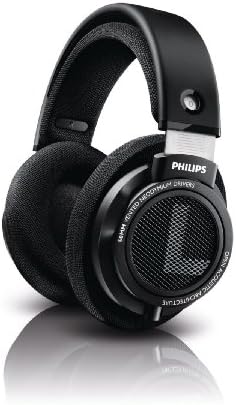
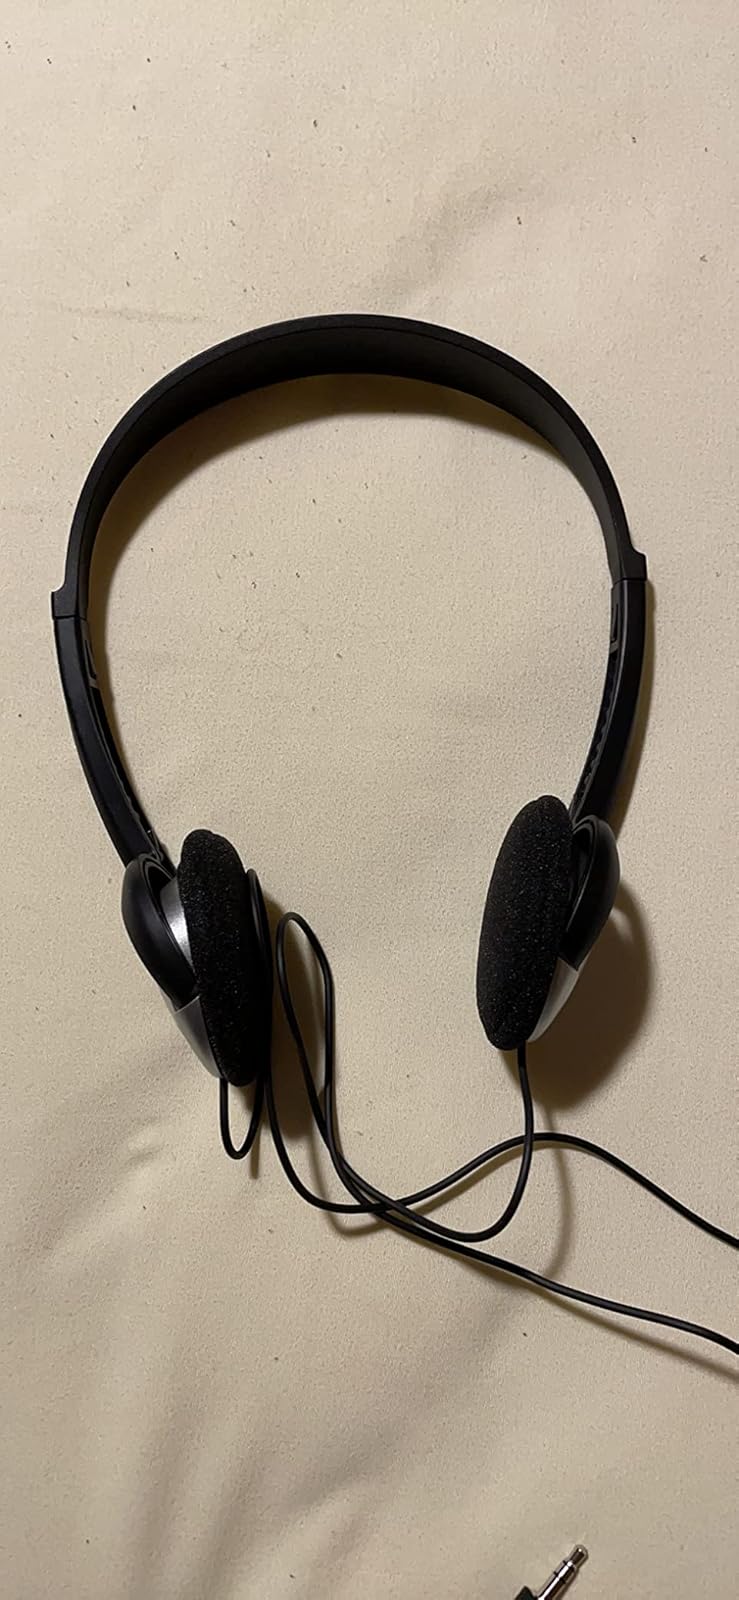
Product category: headphones
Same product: no